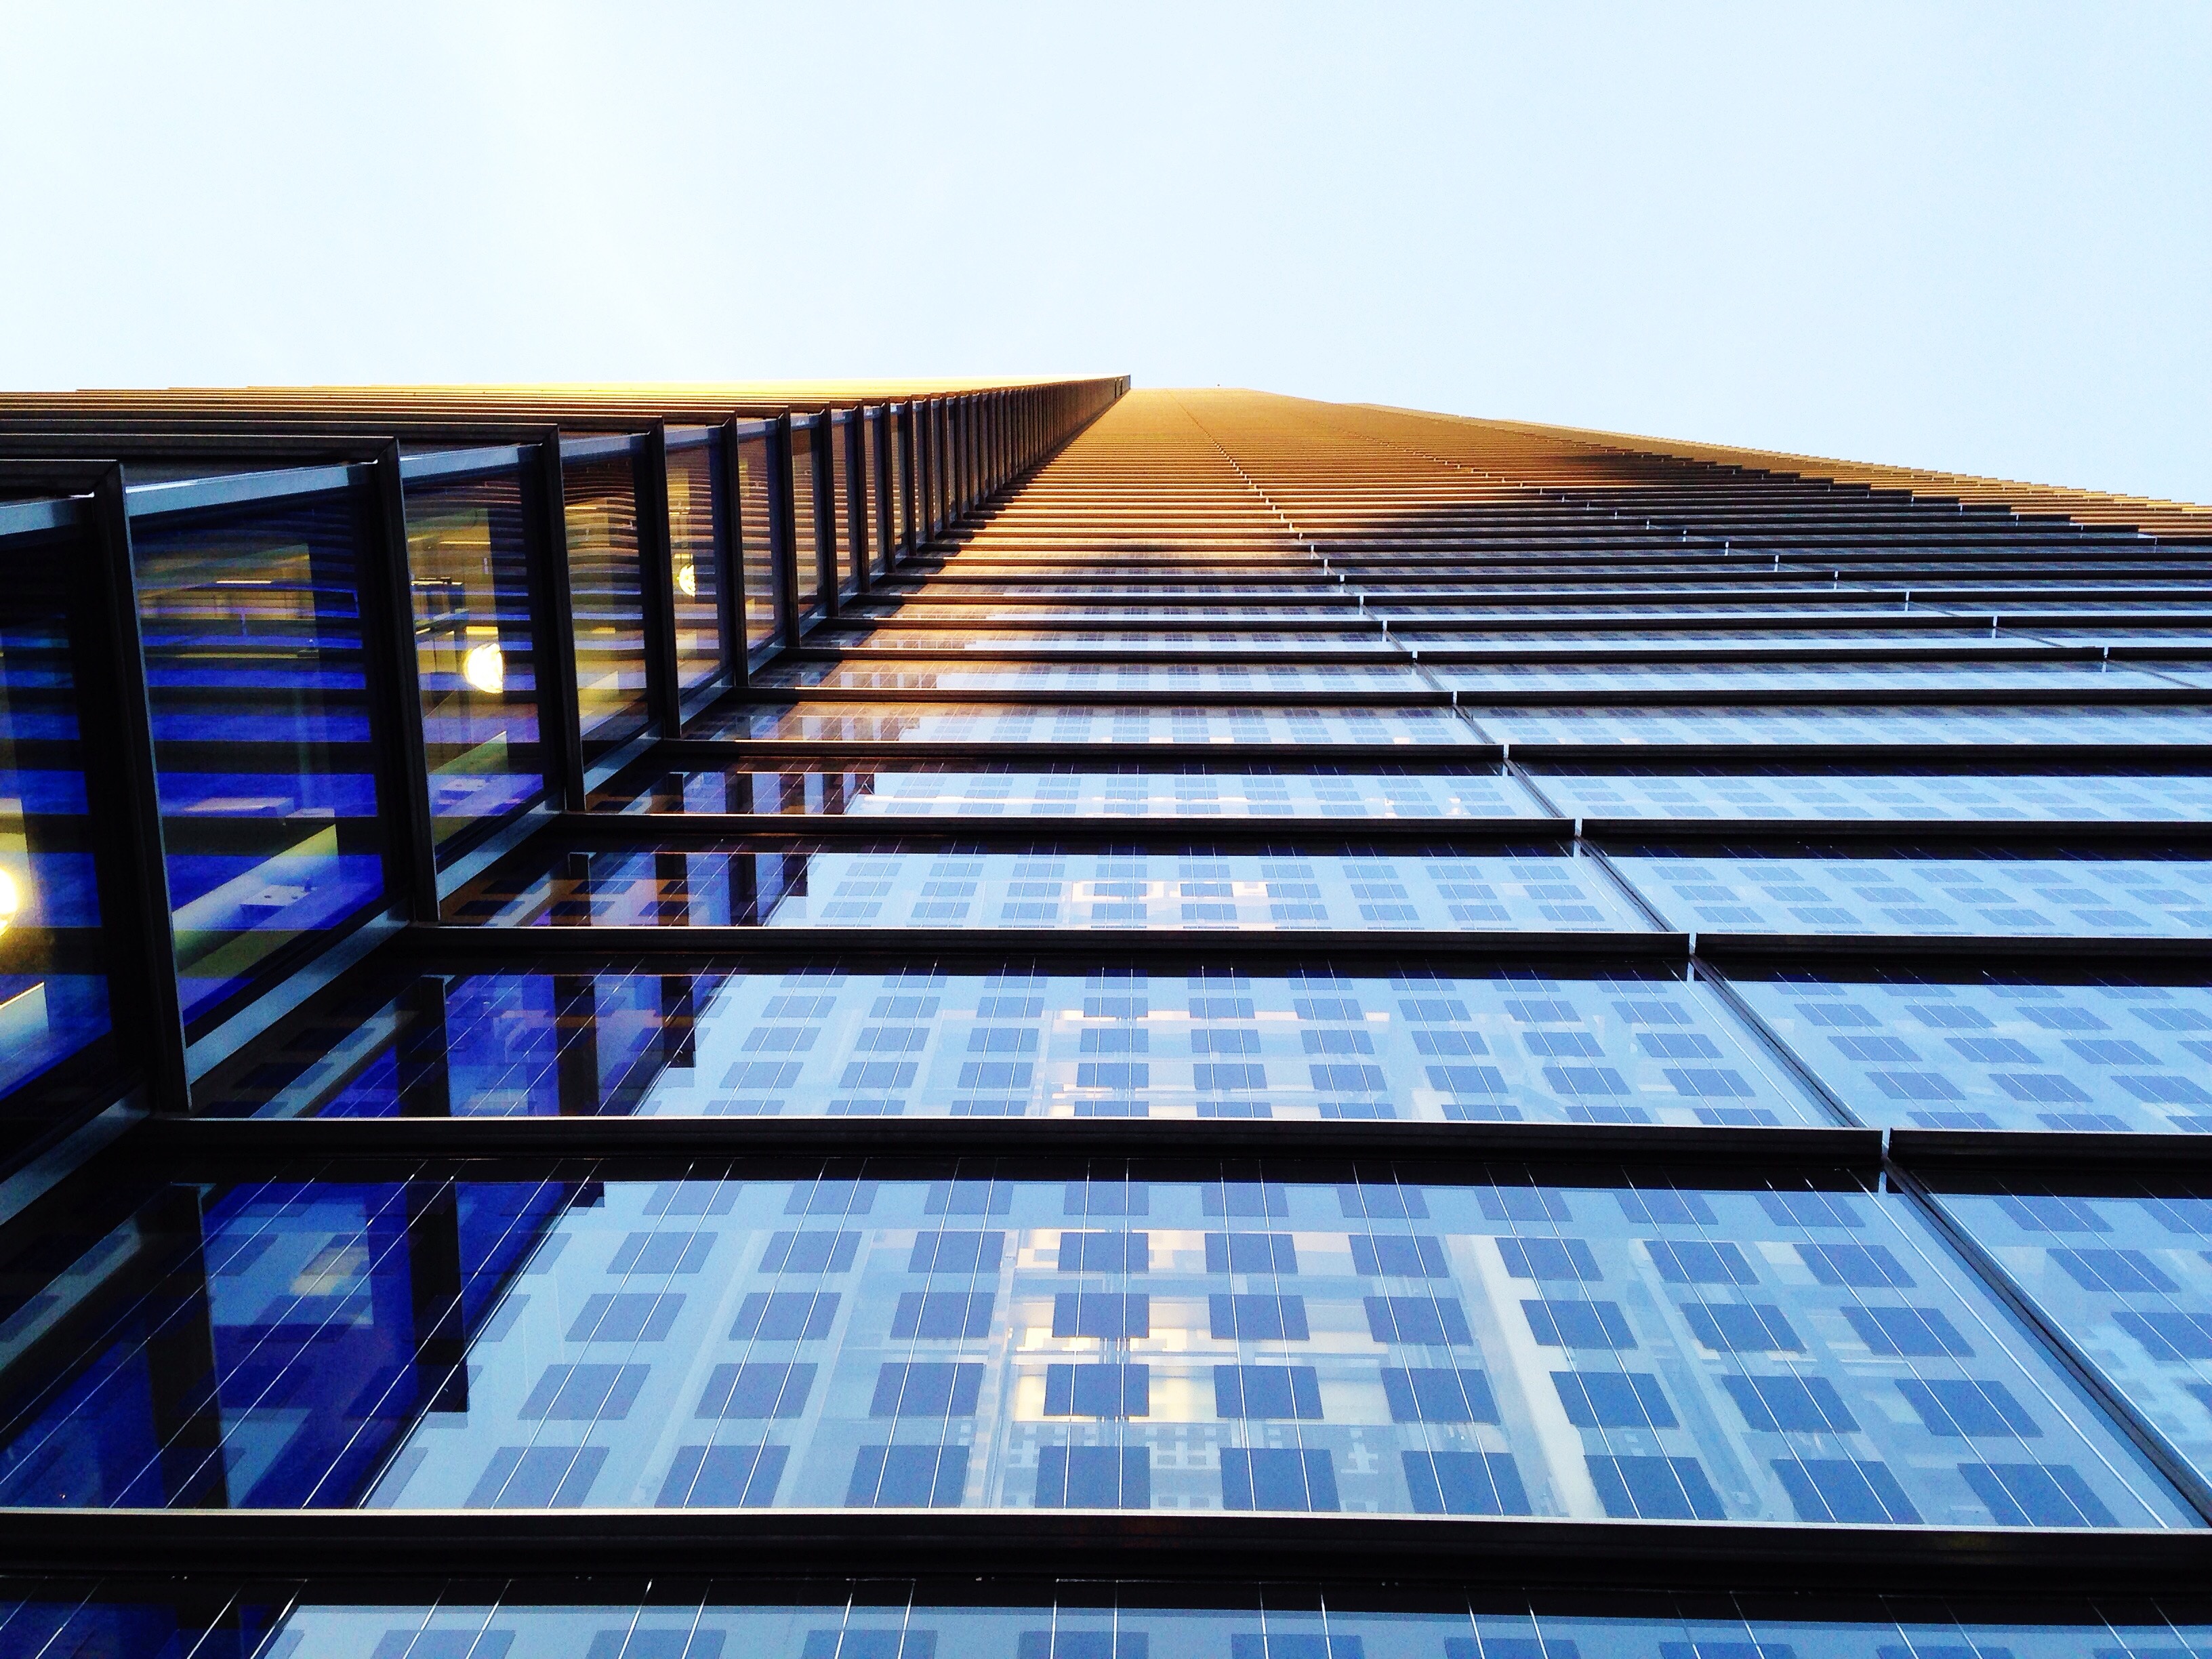
architecture, structure, sky, sunlight, window, glass, perspective, roof, building, skyscraper, urban, wall, steel, construction, golden, reflection, high, tower, facade, blue, exterior, modern, design, symmetry, tall, up, contemporary, daylighting, slyscraper